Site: brandenburg
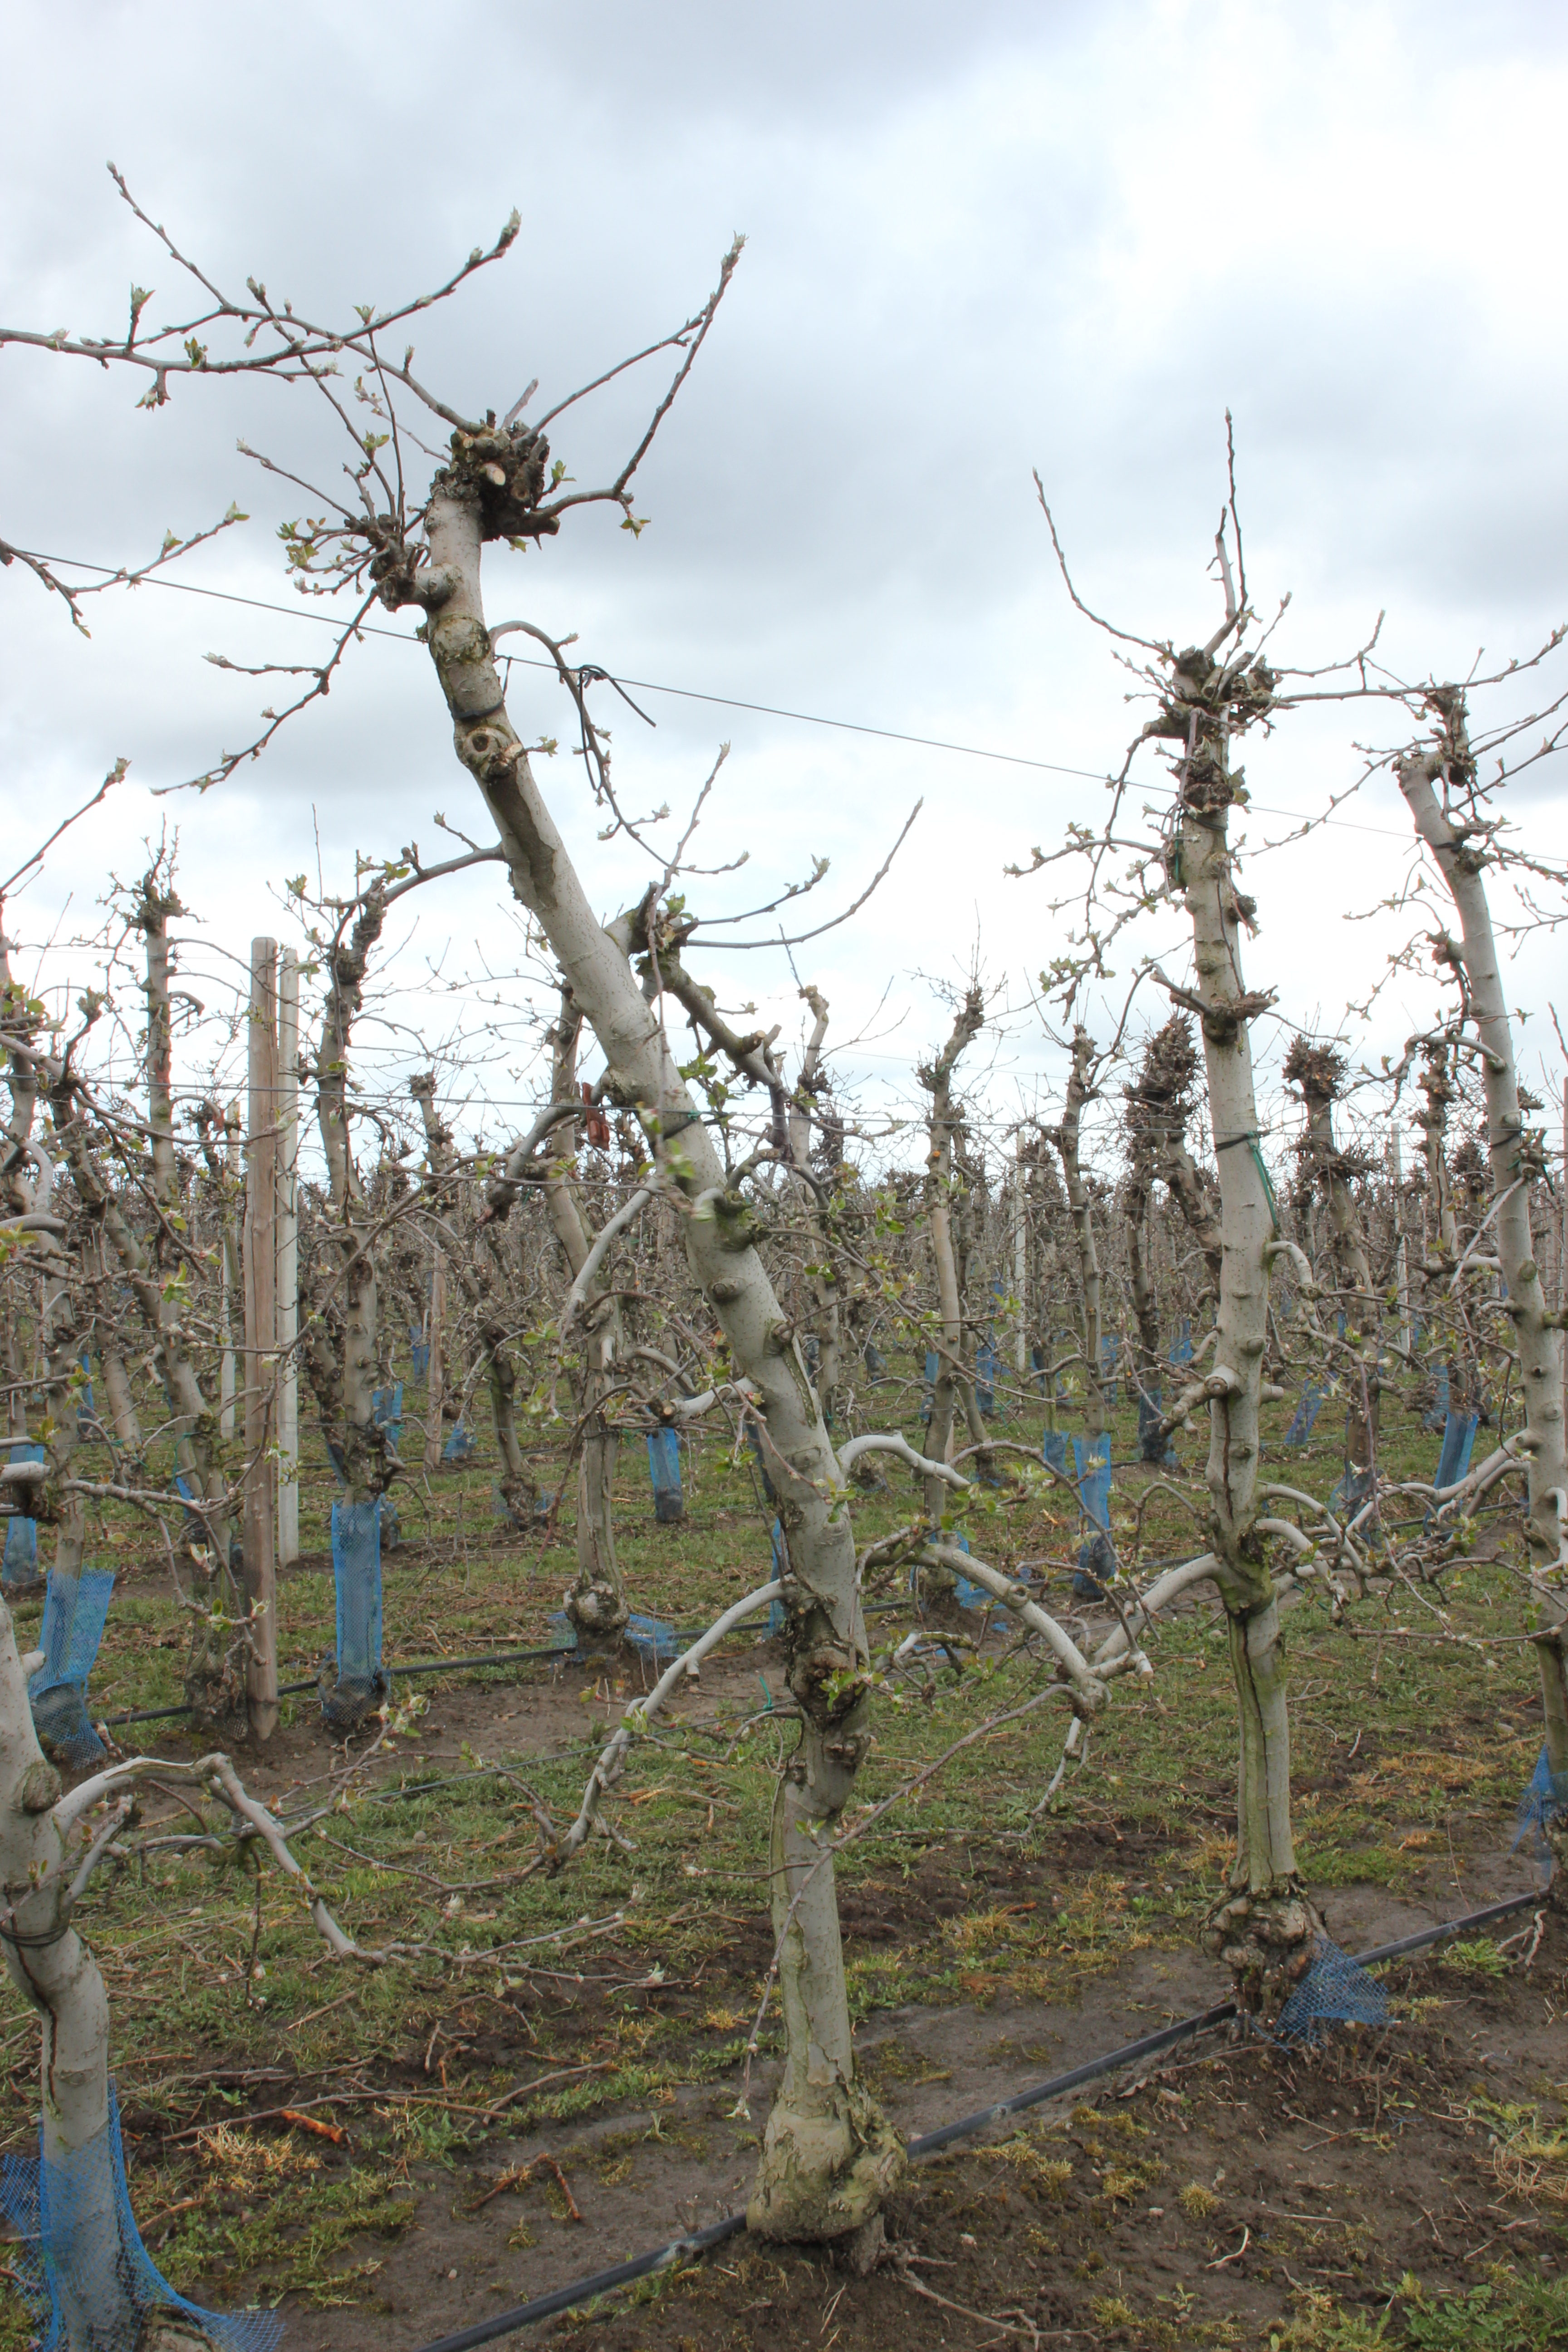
Growth stage (BBCH 55): Inflorescence emergence